Question: Please indicate a possible affordance area of the apple that can be used for eating
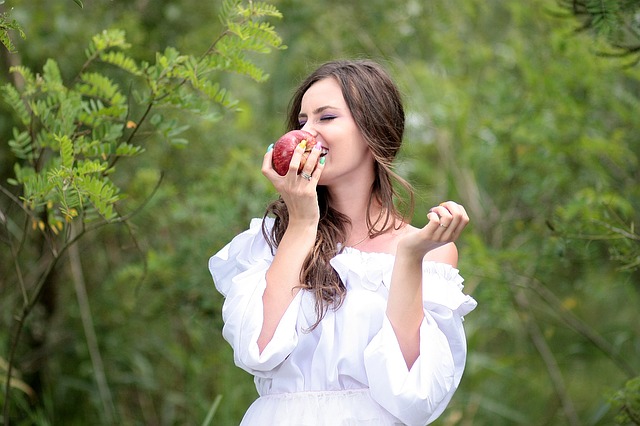
Answer: [271.5, 131, 326.5, 183]